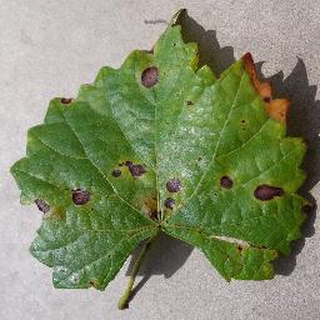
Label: grape_black_rot